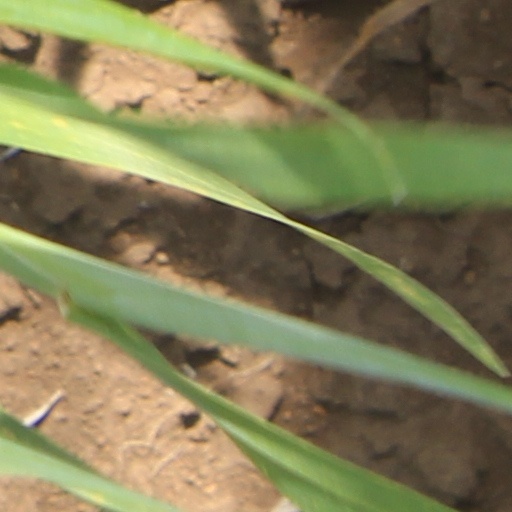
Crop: wheat